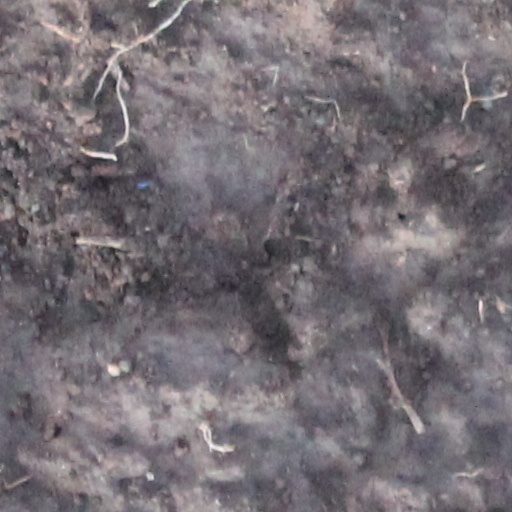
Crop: wheat